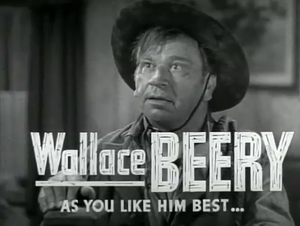
Twenty Mule Team est un film américain réalisé par Richard Thorpe, sorti en 1940.